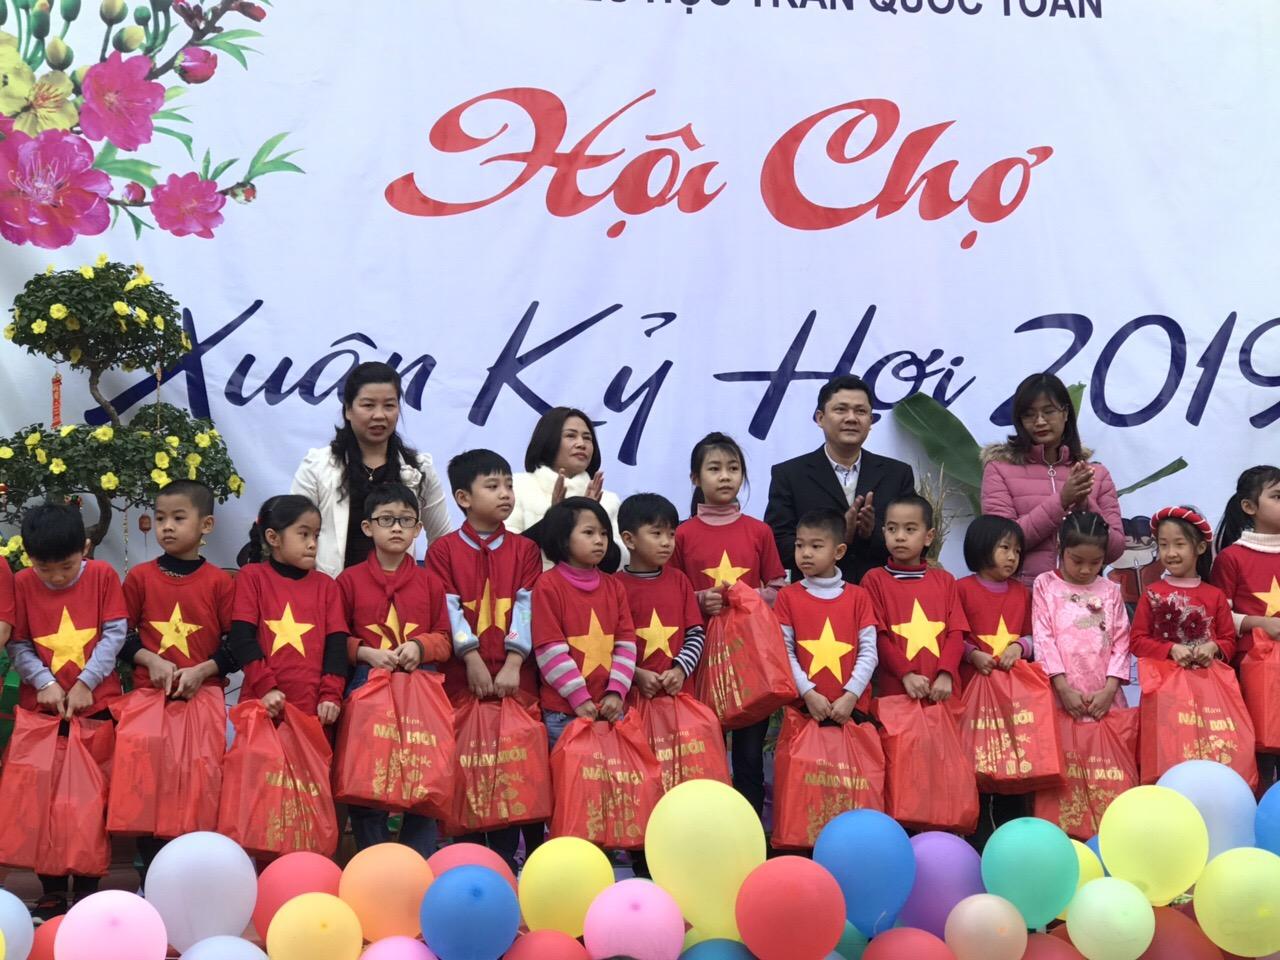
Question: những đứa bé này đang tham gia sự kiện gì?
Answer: đang tham gia hội chợ xuân kỷ hợi 2019